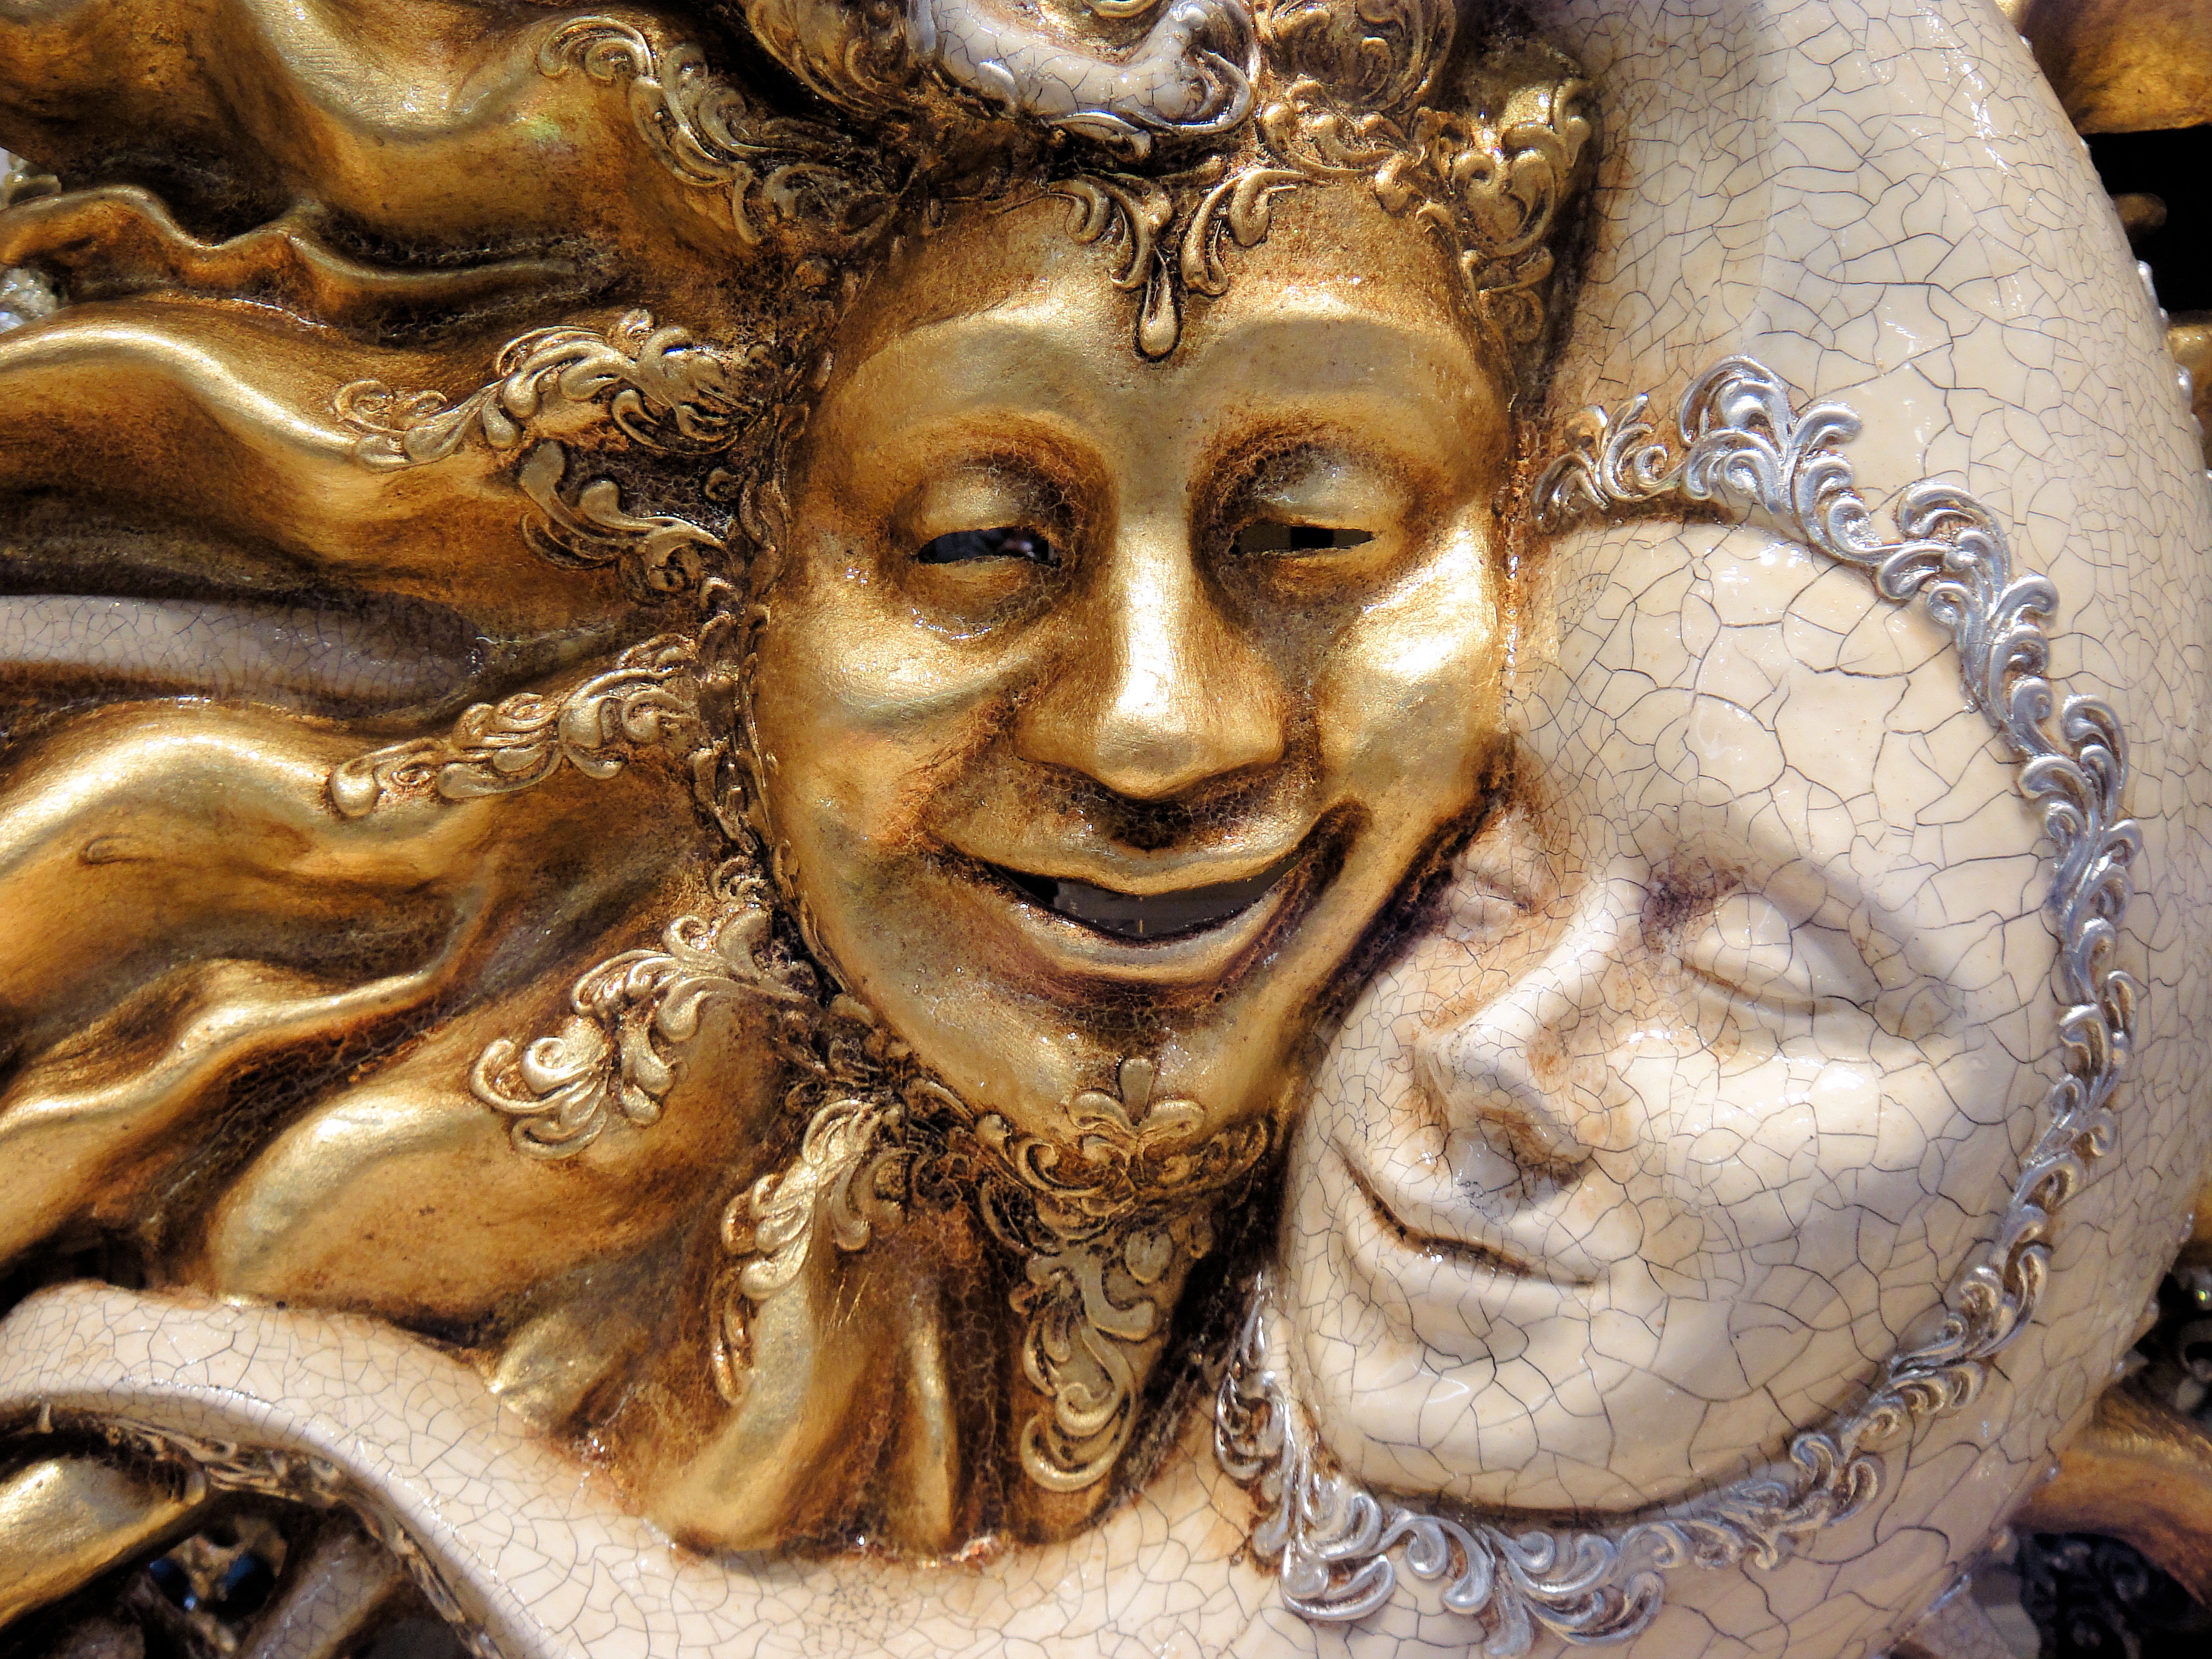
monument, statue, carnival, venice, face, sculpture, art, gold, temple, head, masks, carving, mythology, archaeological site, ancient history
Camera: